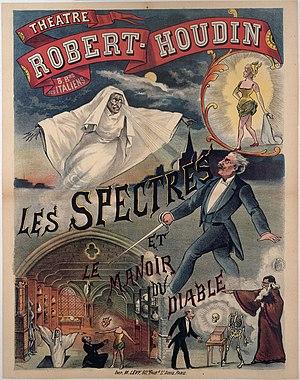
Affiche du film Le Manoir du diable
Le Manoir du diable est un film fantastique français, écrit et réalisé en 1896 par Georges Méliès.